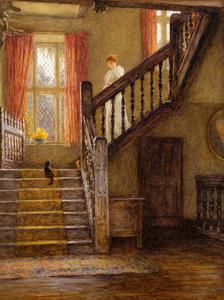
Building: Whittington Court
Country: United Kingdom
Year built: 1556
Manor house in Gloucestershire, England "Matrix (journal)" redirects here. For similar topics, see Matrix (disambiguation) . Whittington Court The Staircase at Whittington court, painted by Helen Allingham General information Town or city Whittington Country England Completed 1556 Client John Cotton Whittington Court is an Elizabethan manor house, five miles east of Cheltenham in Gloucestershire , England. Adjacent to the house is the Whittington parish church which dates from the 12th century and now dedicated to St Bartholomew . The origins of the site are unclear, but probably date back to Anglo-Saxon times; however, in 1948 the remains of a Roman villa were found in an adjacent field. The current building was probably begun by Richard Cotton 's son John Cotton in 1556 on an earlier moated site.  It was completed in anticipation of Queen Elizabeth I 's visit to the house in 1592 en route to Sudeley Castle . Subsequently, passed to Sir John Denham , who married Anne Cotton and died 1669, and was Surveyor General to Charles II . It then passed through the female line to the Earls of Derby and by the mid-late 18th century belonged to Thomas Tracey the Member of Parliament for Gloucester , who died in 1770. Misses Timbrell and Mrs. Rebecca Lighbourne inherited the property but left no heir, the house passing to Mr. Walter Lawrence Morris and subsequently to his descendants who adopted the name Lawrence. Alterations and additions were made in the 16th, late 17th and early 18th centuries.  In the mid-eighteenth century the estate was sold and became part of the Sandywell Park estate. The kitchen wing was added 1929. It is a grade I listed building . The interior of the house is Elizabethan and contain two carved overmantels from Sevenhampton Manor - one showing the arms of Lawrence Washington (1602–1652) (the stars and stripes). A barn dated 1614 and stable block are both grade II listed. Since 1972 a disused gardener's cottage at Whittington Court has been the home to The Whittington Press, a fine press which also publishes the journal Matrix on printing. References Wikimedia Commons has media related to Whittington Court .